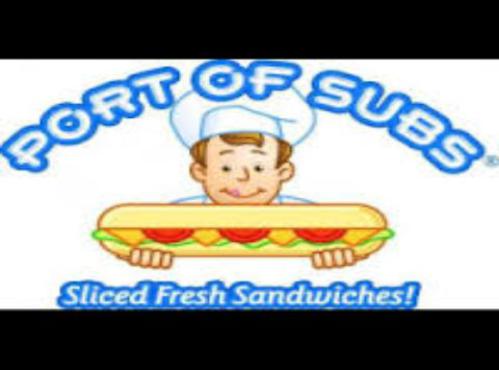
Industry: Food